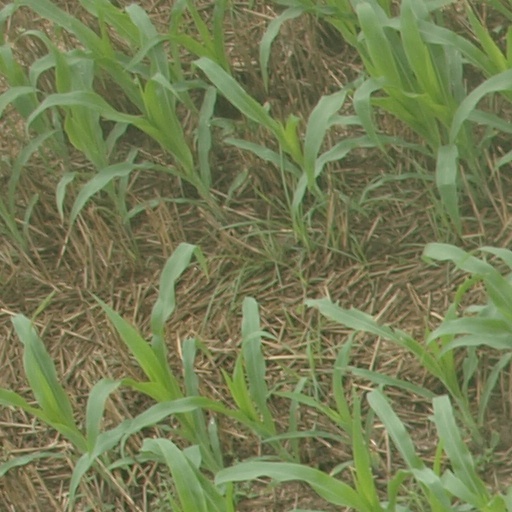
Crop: maize; corn